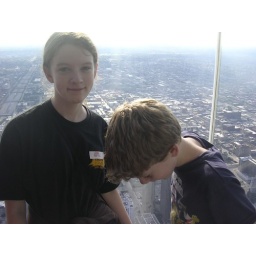
Grace and Miles out in the glass box